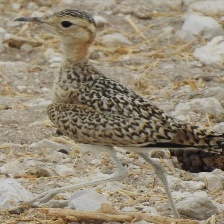
Species: BURCHELLS COURSER
Scientific name: CURSORIUS RUFUS